Tuareg people

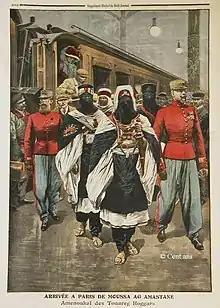
Tuareg chief Moussa Ag Amastan arriving in Paris, 1910

In antiquity, the Tuareg moved southward from the Tafilalt region into the Sahel under the Tuareg founding queen Tin Hinan, who is believed to have lived between the 4th and 5th centuries. The matriarch's 1,500-year-old monumental Tin Hinan tomb is located in the Sahara at Abalessa in the Hoggar Mountains of southern Algeria. Vestiges of an inscription in Tifinagh, the Tuareg's traditional Libyco-Berber writing script, have been found on one of the ancient sepulchre's walls.